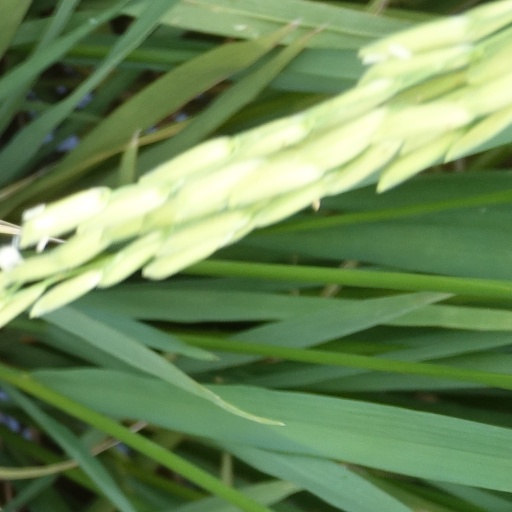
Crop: rice